Grumman E-2 Hawkeye

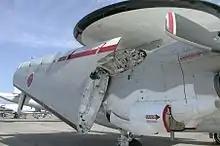
Like the earlier E-1 Tracer, the E-2 uses the Grumman Sto-Wing folding wing system for carrier storage.

Once considered for replacement by the "Common Support Aircraft", this concept was abandoned. The latest E-2 version is the "E-2D Advanced Hawkeye", which features an entirely new avionics suite including the new AN/APY-9 radar, radio suite, mission computer, integrated satellite communications, flight management system, improved T56-A-427A engines, a glass cockpit and aerial refueling. The APY-9 radar features an active electronically scanned array (AESA), which adds electronic scanning to the mechanical rotation of the radar in its radome. The E-2D includes provisions for the copilot to act as a "Tactical 4th Operator" (T4O), who can reconfigure their main cockpit display to show radar, IFF, Link 16 (JTIDS)/CEC and access all acquired data. The E-2D's first flight occurred on 3 August 2007. On 8 May 2009, an E-2D used its Cooperative Engagement Capability system to engage an overland cruise missile with a Standard Missile SM-6 fired from another platform in an integrated fire-control system test. These two systems will form the basis of the Naval Integrated Fire Control – Counter Air (NIFC-CA) when fielded in 2015; the USN is investigating adding other systems to the NIFC-CA network in the future.